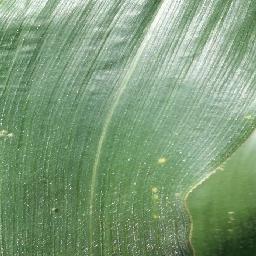
Label: Corn_(Maize)___Healthy